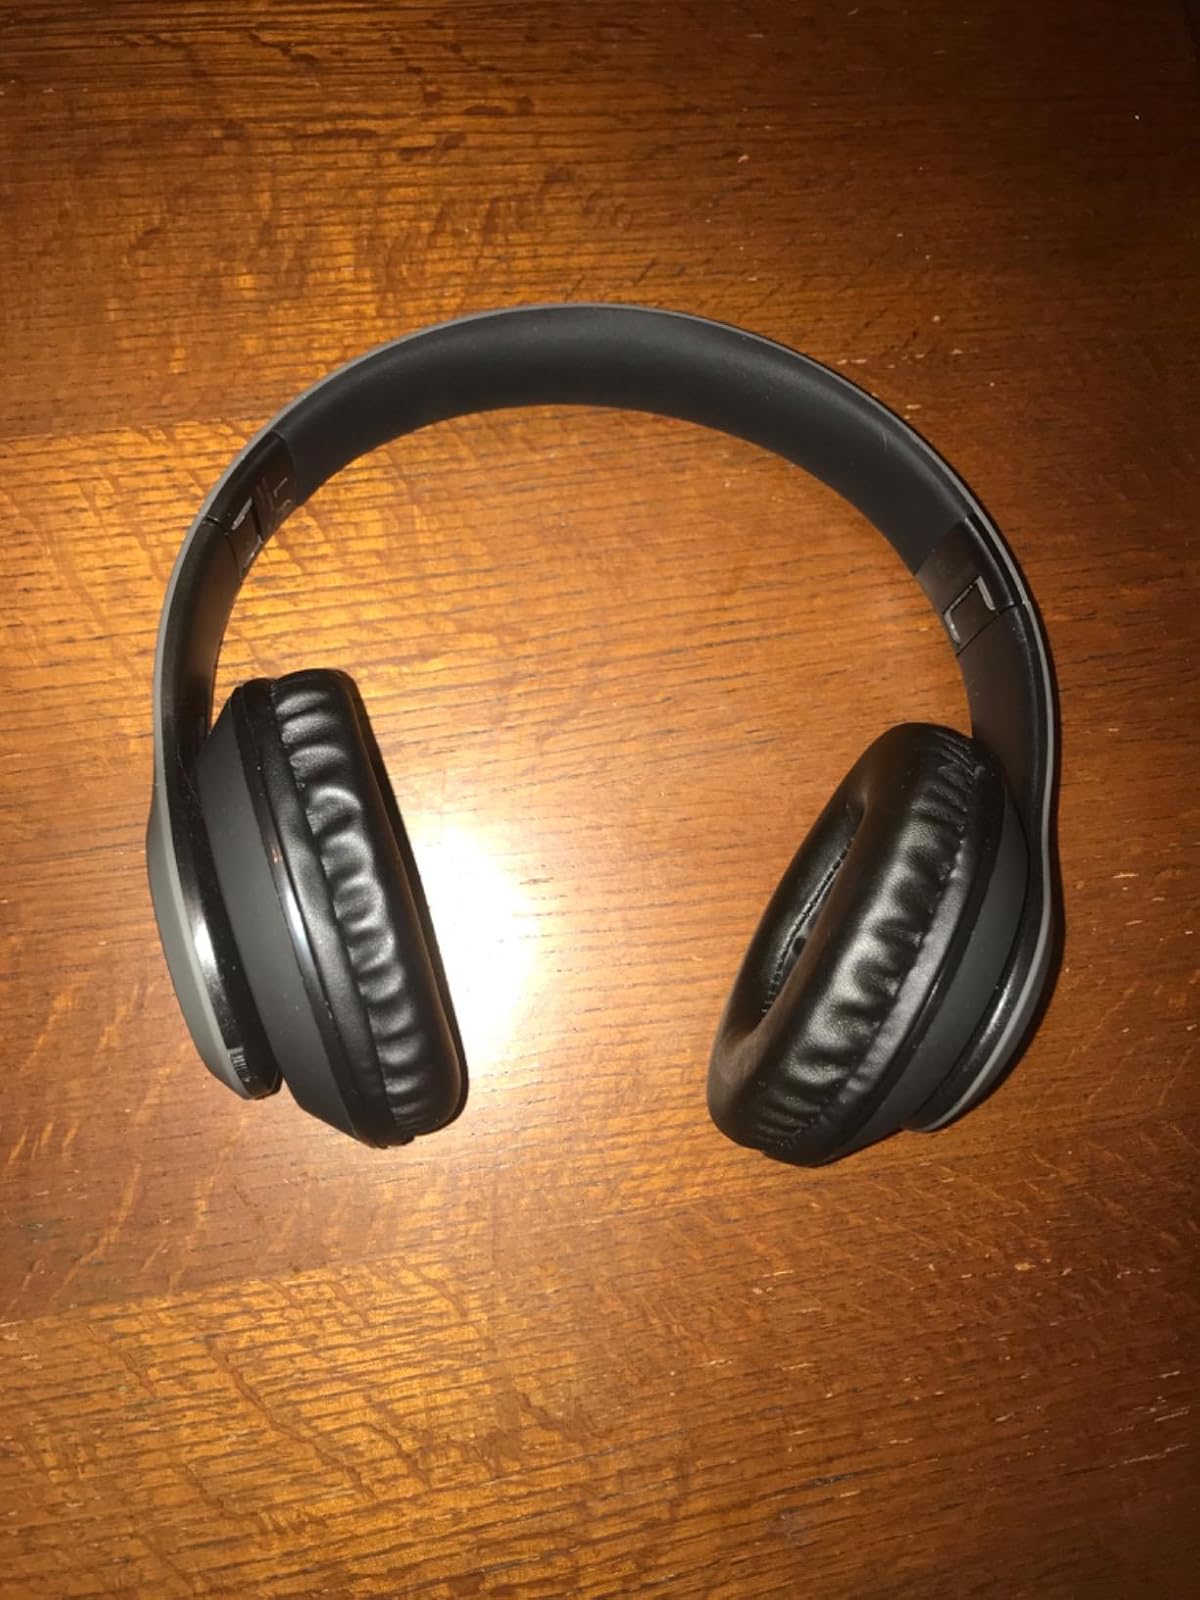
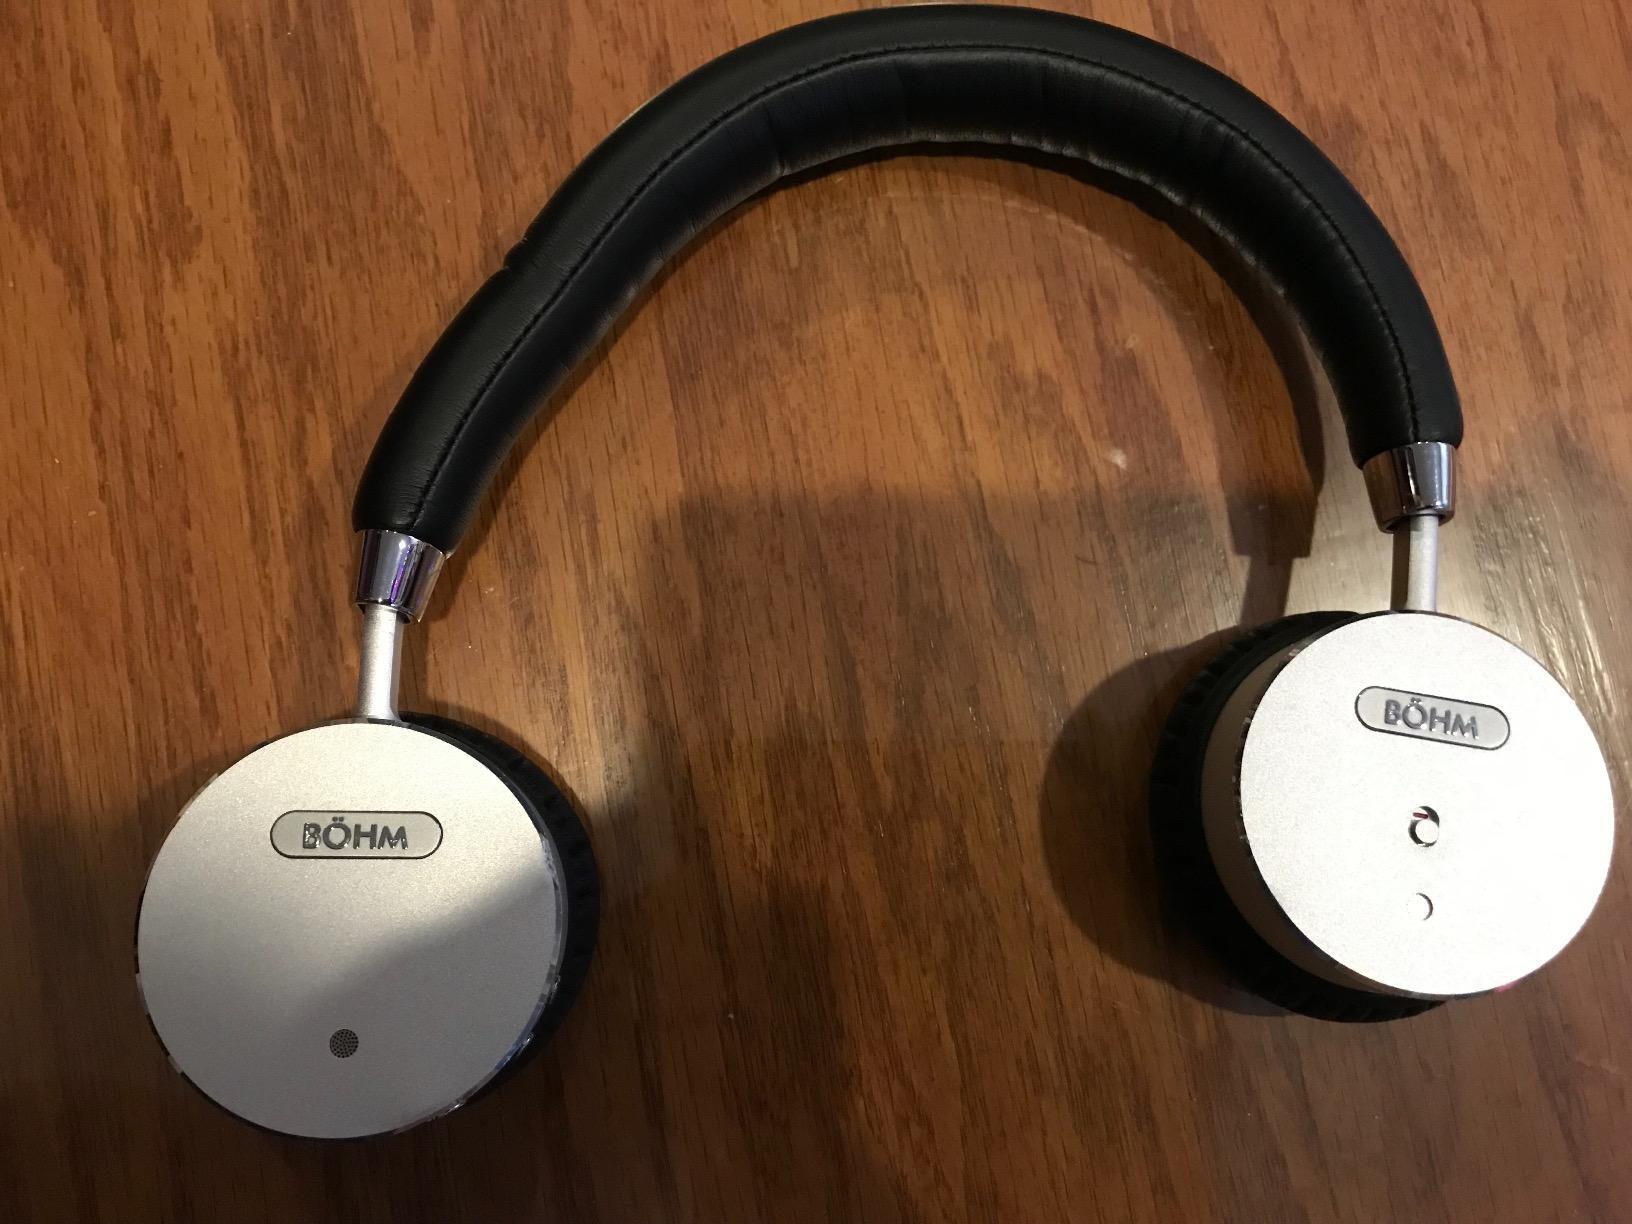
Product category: headphones
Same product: no